Radio Sport

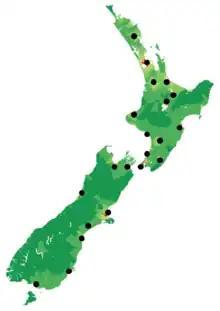
This is a map of Radio Sport stations operating in 2016.

The former Radio Sport AM and Wairarapa and Taupo LPFM frequencies were rebranded as Gold AM on 1 July 2020. Match commentaries continue as part of Gold AM programming. The other FM frequencies were rebranded; Blenheim as Radio Hauraki, Westport and Greymouth as ZM.